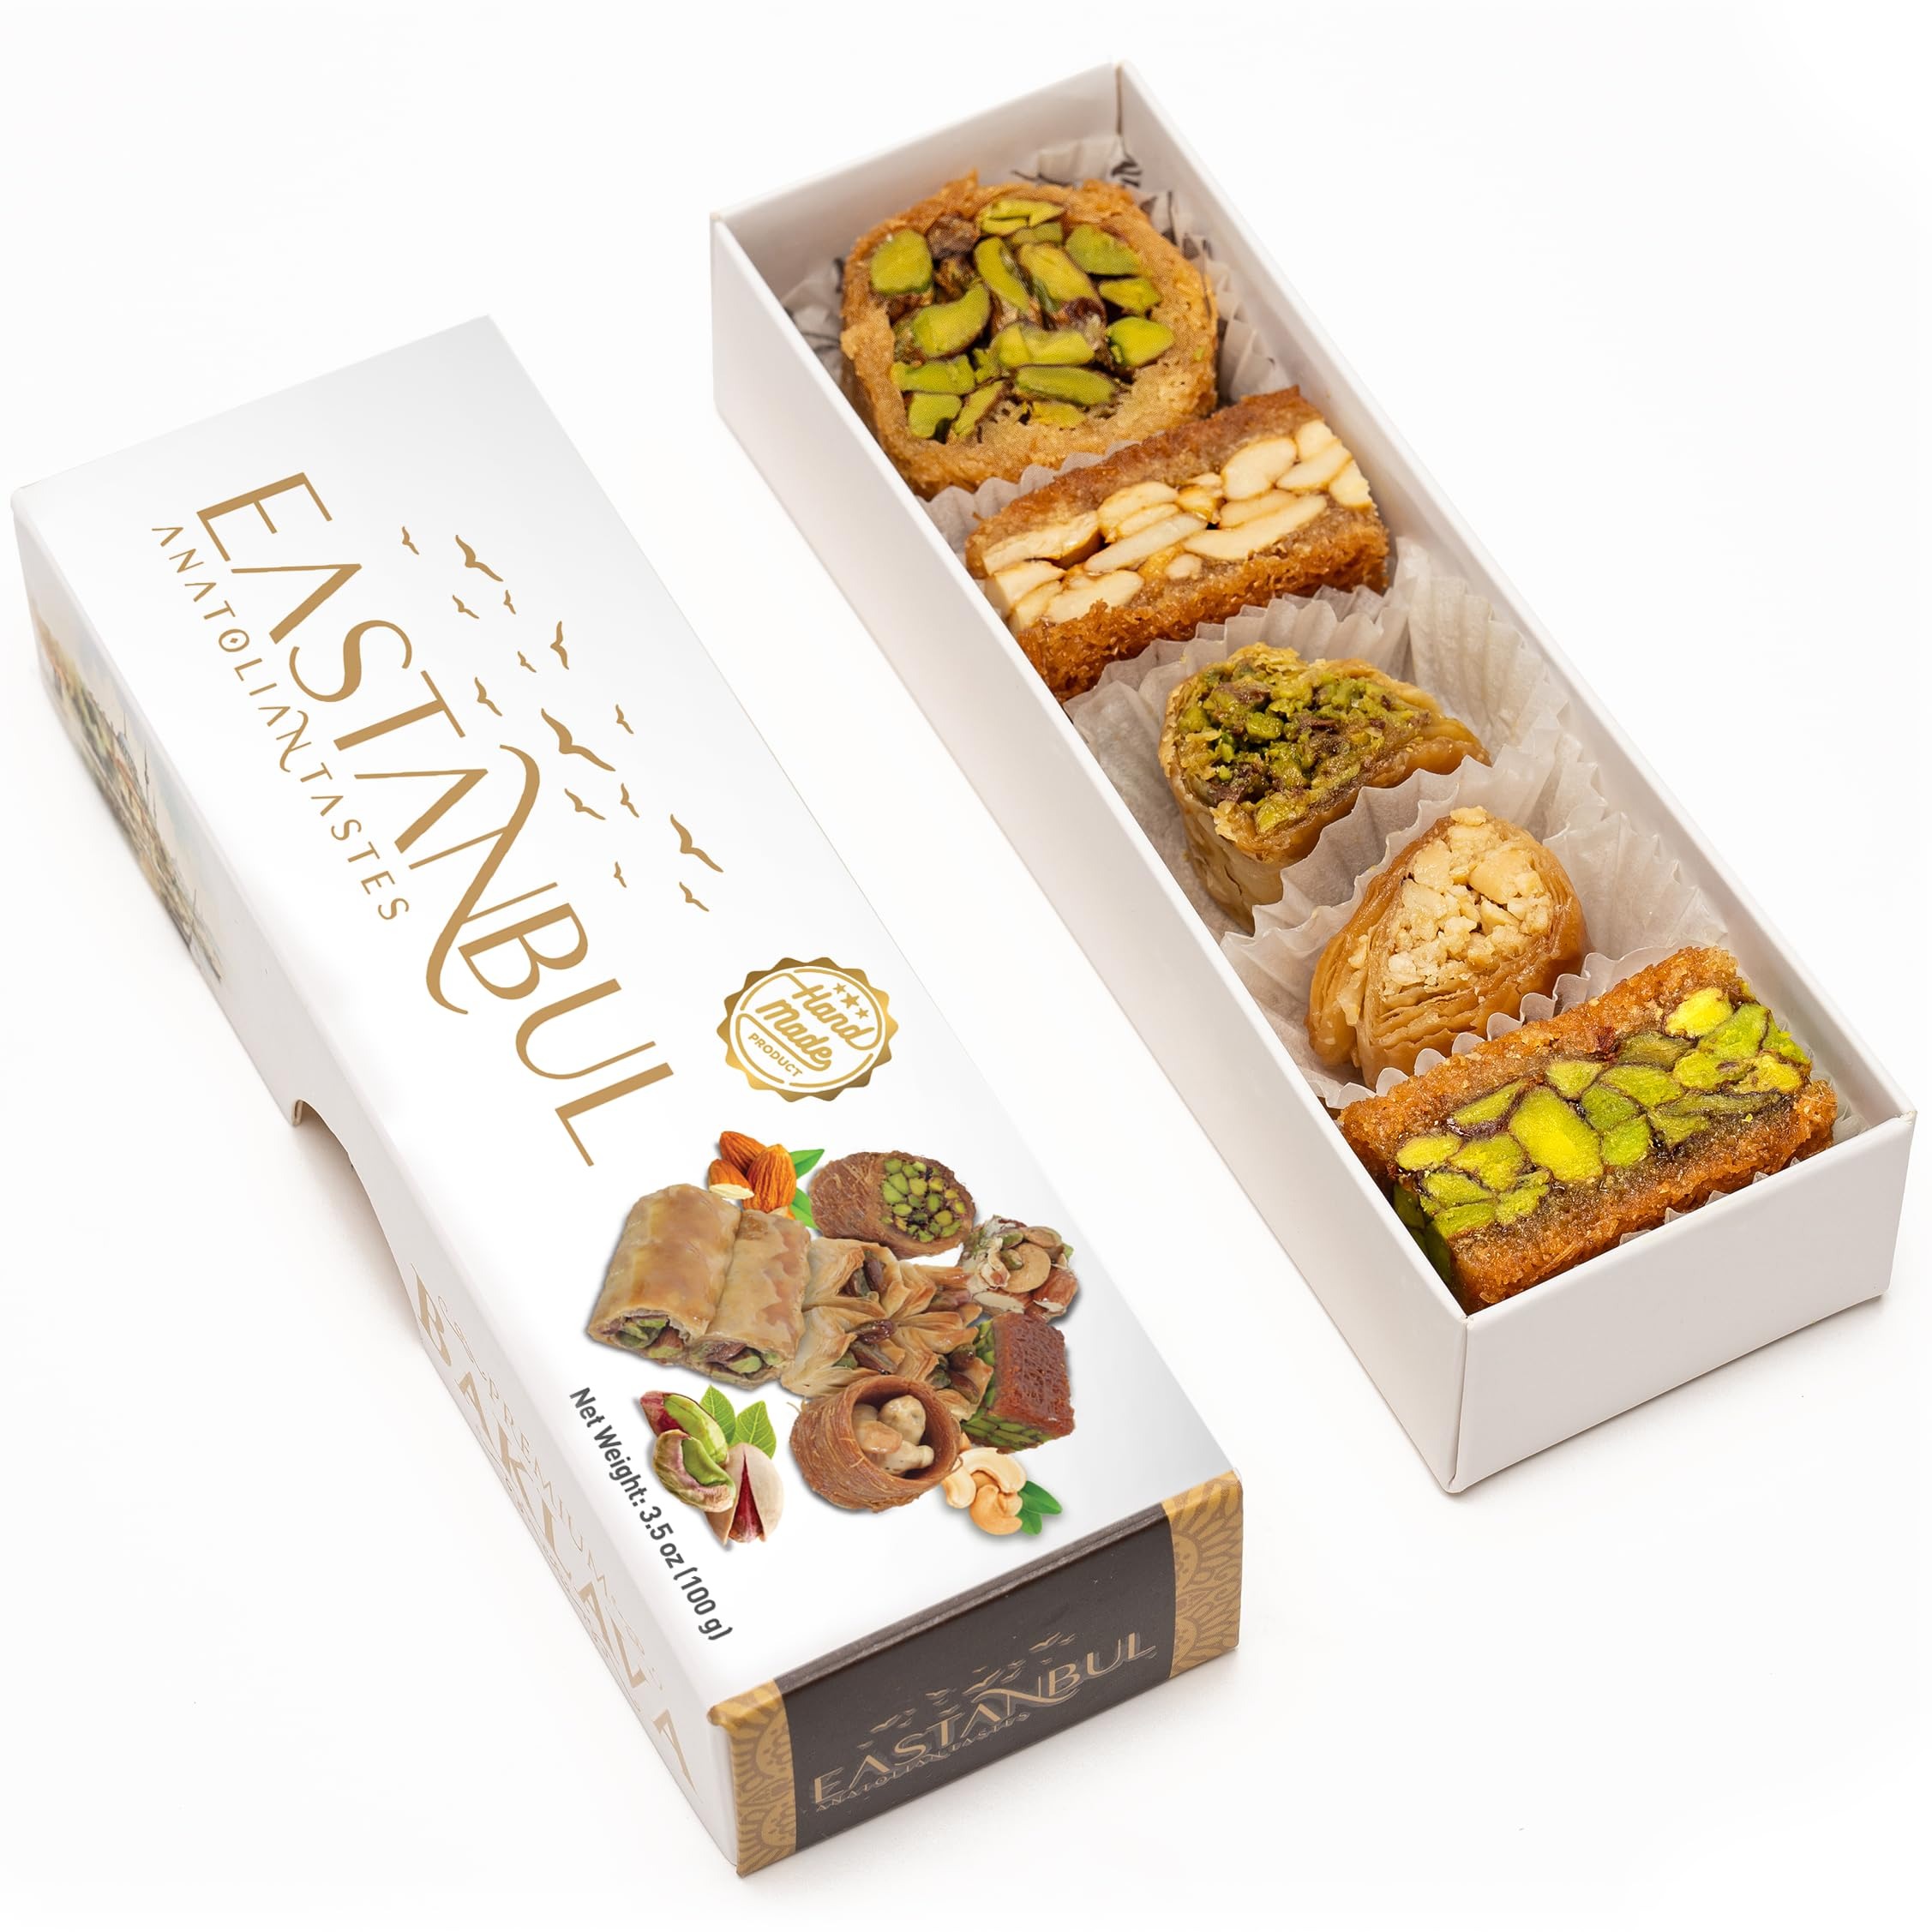
Item Name: Eastanbul Baklava, 3.5oz, Baklava Pastry, Pistachio Gift Box, Middle Eastern Sweets, Premium Gourmet Desserts, Pistachio & Cashew Rich Pastry, Dulces Arabes, Arabic Sweets, Turkish Gifts
Bullet Point 1: SIGNATURE BAKLAVA VARIETY BY EASTANBUL: We're proud to present another gourmet selection of mouthwatering desserts and pastries for delivery from the delectable repertoire of Arabic Sweets & Turkish Sweets. From Mebruma to King's Crown and Pouch, you will enjoy the 5 delish Baklava Assortment prepared with delicately thin phyllo dough and Kataifi shredded fillo dough and generously filled and decorated with baklava pistachios and cashews. Attention may cause craving more with each bit
Bullet Point 2: SCRUMPTIOUS FLAKY TEXTURE & WELL-BALANCED SWEETNESS: For those who are looking for decadent bakery desserts selections, our baklawa variety will be a big hit. Flaky and crispy golden and glistening phyllo and kataifi pastry layers are not dried out but rather moist in perfect consistency. Yet never weighed down by sticky honey. You will taste the elegance without a sickly sweet throat burning aftertaste found in some downgraded versions of Turkish Desserts & Middle Eastern Snacks Originals
Bullet Point 3: LAVISH FEAST OF TURKISH PISTACHIOS AND CASHEWS: The nut content in our elaborate cashew and pistachio baklava selection truly deserves special mention. At each bite, you'll be met with the generously infused fresh and crunchy grace of nuts tantalizing your taste buds. Such that, the variance in lightness and heaviness of bakalava doesn't stem from the drizzling of sugar syrup but rather from the nuts themselves. Their rich and buttery textures, come together to create a luxurious heartiness
Bullet Point 4: BLISS BITE BOX, GREAT FOR GIFTING: Of course including yourself🫵 With its reliable double shrink wrap, sealed inside and out classy presentation packaging, Eastanbul Assorted Baklava makes a great gift for your loved ones. This 3.5 oz variation is a hit grab-n-go option for daily sugar cravings. The most elegant response to the quest for Birthday Gifts, Mother's Day Gifts, Graduation Gifts, Ramadan Gifts, Housewarming Gifts, Hostess Gift, Pastries Gift, Food Gifts Valentine's Day Gift
Bullet Point 5: BON APPÉTIT : Handmade with premium ingredients such as top-notch quality nuts, wheat flour, beet sugar and clarified butter ghee. Suitable for vegetarians. Halal. Perfect for those avoiding Baklava pastry with honey because of their honey allergies. Goes lovely with hot and cold beverages and with various cocktails. Serve in all kinds of get-together occasions be it formal or casual. Compare it with its close cousins such as Syrian Baklava, Lebanese Baklava, Turkish Baklava, or Greek Baklava
Product Description: <ul><li>3.5oz / 100g</li><li>A Staple from Middle Eastern Sweets</li><li>A splendid, assorted baklava pastry selection&nbsp;</li><li>Premium Baklava,&nbsp; Pistachio &amp; Cashew rich.</li><li>5Varieties of&nbsp; Damascene Style Arabic Baklava Sweets</li><li>No Artificial Colors</li><li>No Preservatives</li><li>Perfect Gift for Any Occasion</li><li>Recommended Serving Size: 3 Pieces per Serving</li><li>Allergen Warning: Includes Gluten and Nut</li></ul><p>See below for further details</p>
Value: 3.5
Unit: Ounce

Price: 7.69